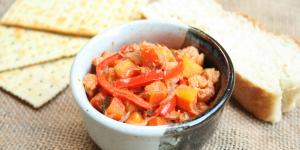
antipasto de atun venezolano